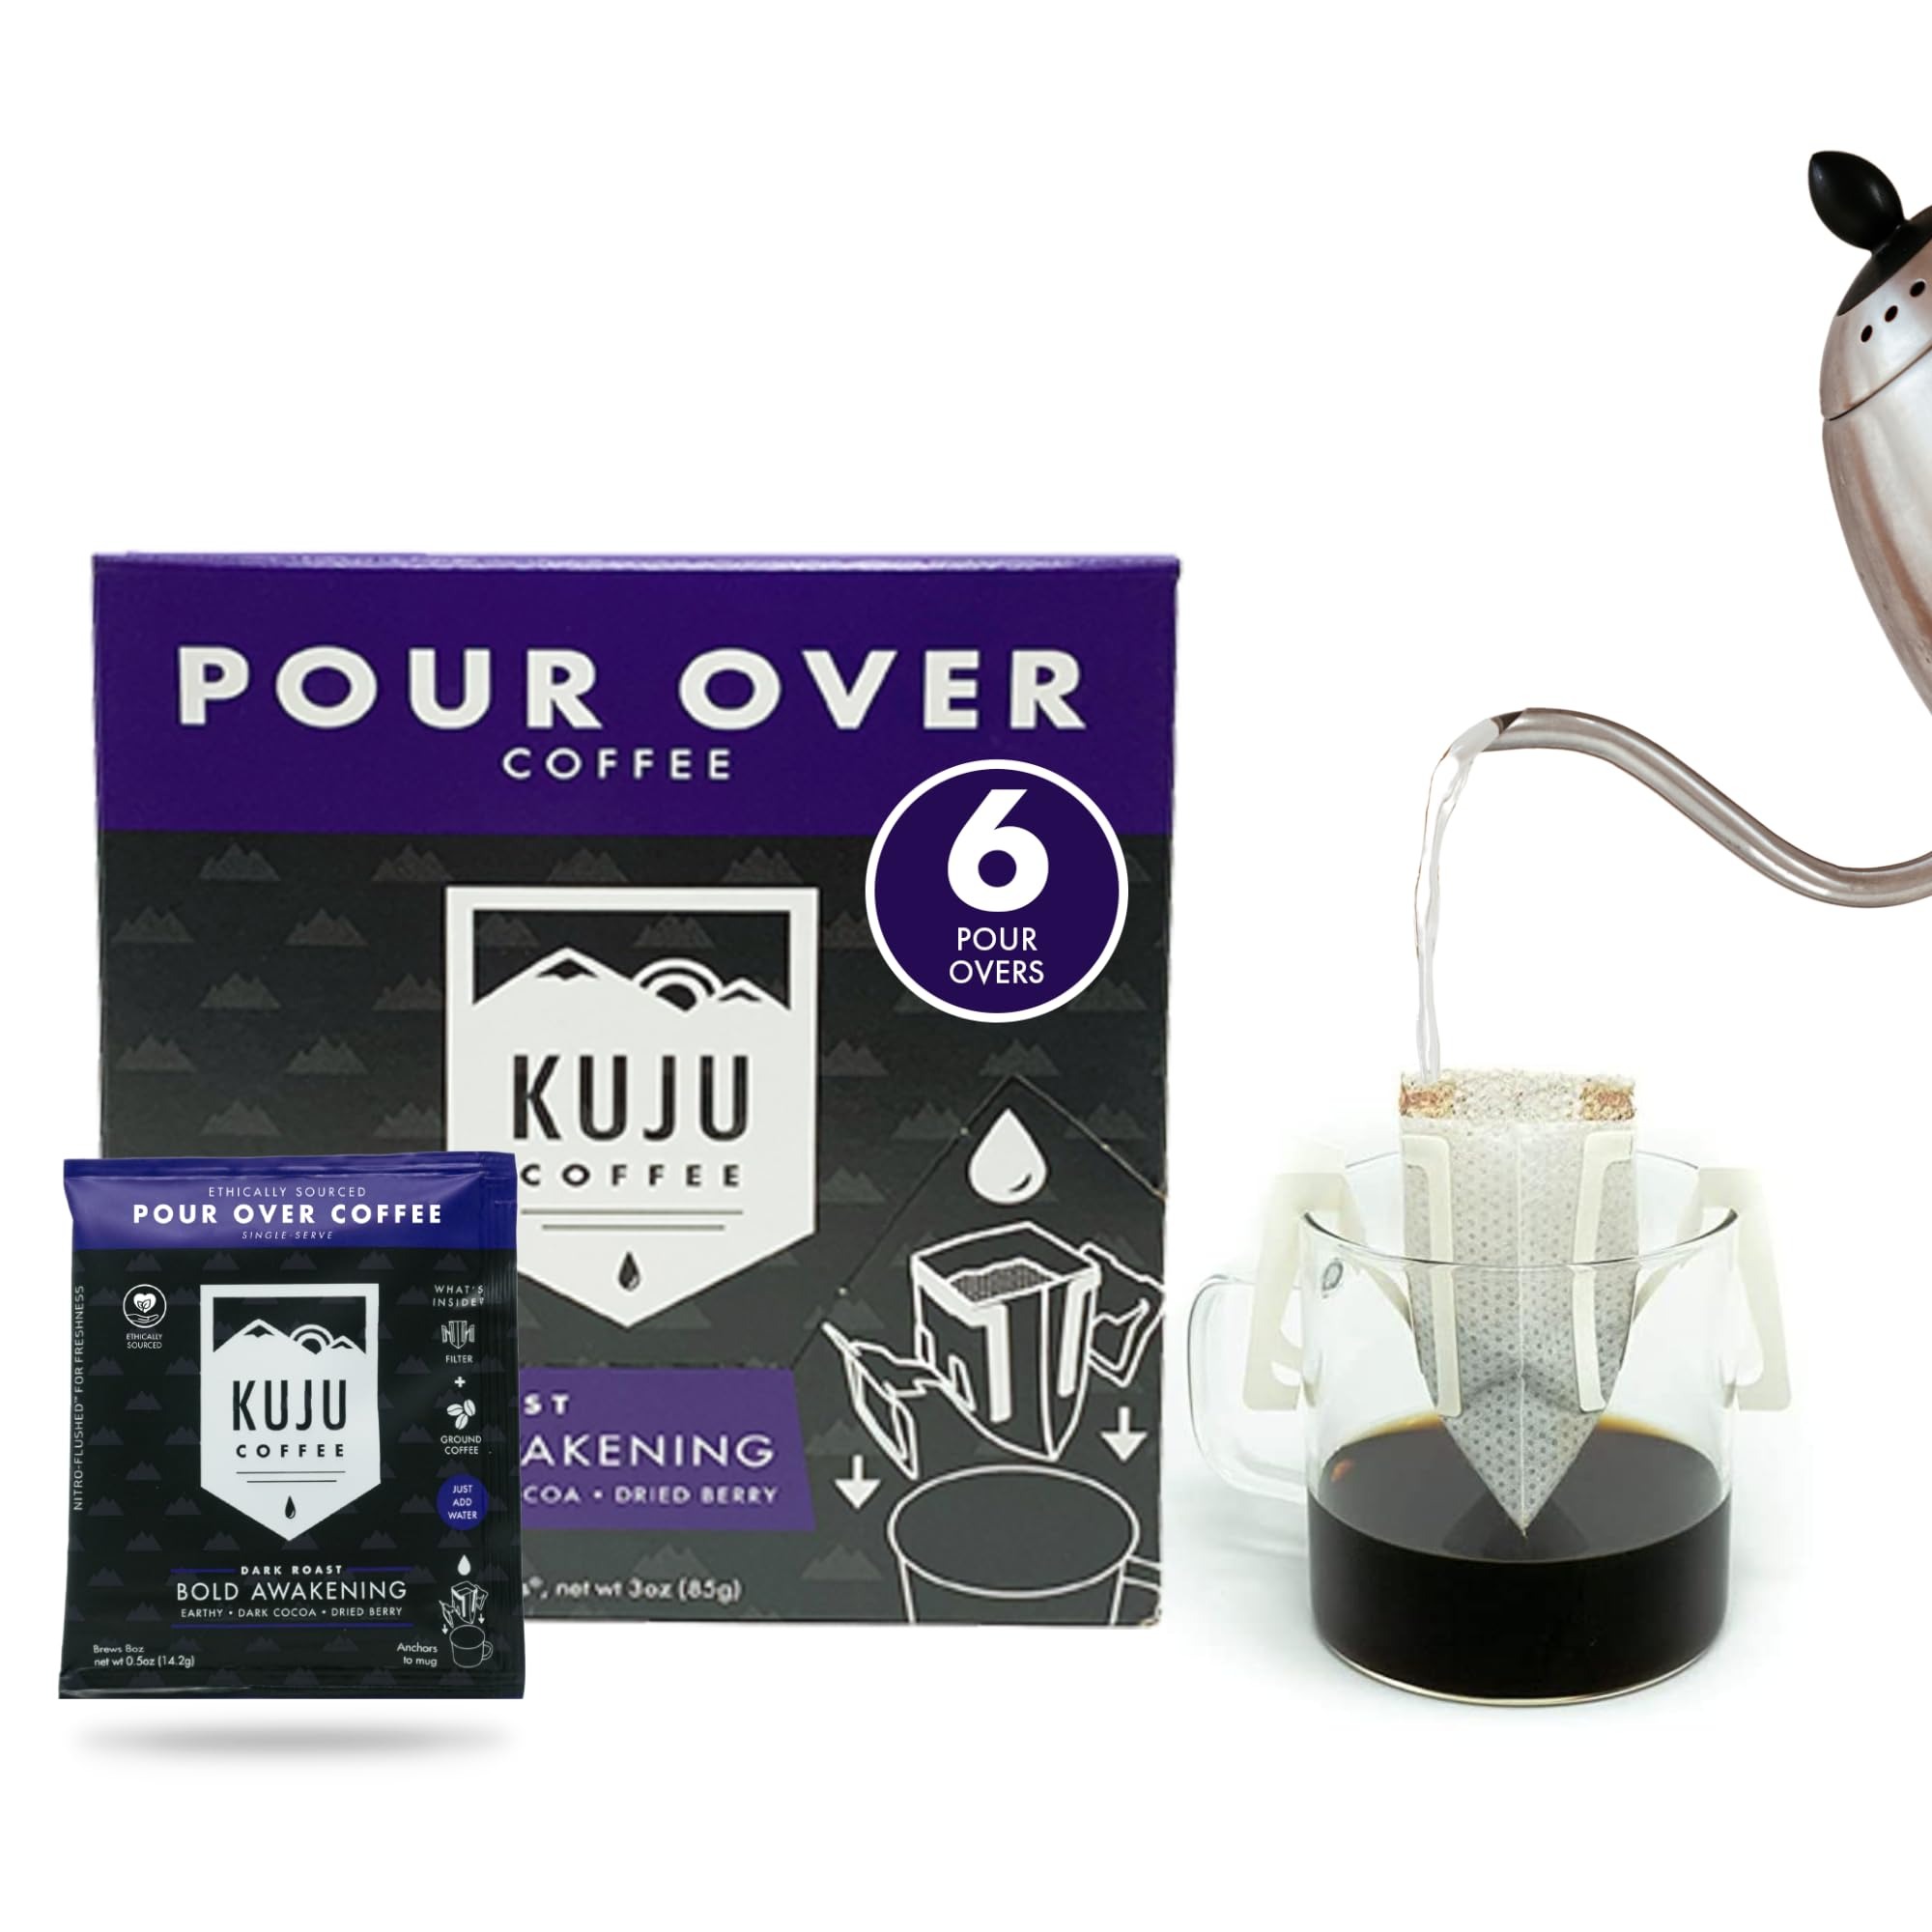
Item Name: Kuju Coffee Premium Pour Over Camping Coffee Singles - 6 Pack Bold Awakening, Dark Roast - Superior Instant Coffee Packets for Backpacking, Travel, and Camp
Bullet Point 1: 5 STAR CRAFT POUR OVER COFFEE - Single serve coffee pouches artfully roasted with 100% arabica beans, our Bold Awakening Dark Roast is bold in flavor and aromas while ending with a full-bodied finish, hinting at earthy, dark cocoa and dried berry notes.
Bullet Point 2: BRING PREMIUM COFFEE WITH YOU - All you need is a mug and hot water to brew great tasting coffee in 1-2 minutes with our individual coffee bags. No equipment to set up, portable coffee maker to clean, or excess packaging and pods to carry.
Bullet Point 3: CONVENIENT & ECO-FRIENDLY - Convenience of single serve instant coffee but with superior taste. Our instant coffee packets are single serve, eco-friendly & packaged in a state-of-the-art facility run 100% on wind power.
Bullet Point 4: NITRO-FLUSHED - All of our Pocket PourOver coffee singles are Nitro-Flushed to keep out all the oxygen and ensure a fresh-tasting cup of coffee every time.
Bullet Point 5: WHY KUJU? Founded in 2015, Kuju was the first U.S. company to manufacture and bring the pocket pour over to market. Because of this, Kuju has always led the way in portable coffee innovation. And that leadership is why you find Kuju trusted by retailers such as REI, Sportsman’s Warehouse, and Whole Foods.
Product Description: Coffee
Value: 3.0
Unit: Ounce

Price: 19.99